Frenchglen Hotel State Heritage Site

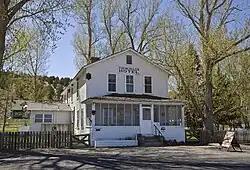

The Frenchglen Hotel State Heritage Site is a hotel in the sparsely populated southeast part of Oregon, United States. It is located in the unincorporated community of Frenchglen, near the base of Steens Mountain and at the northern end of the loop road that ascends almost to the mountain's summit above .